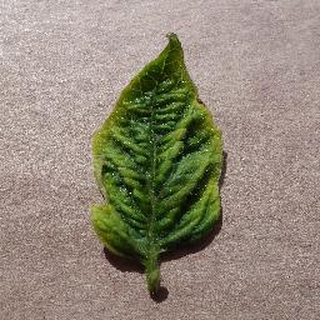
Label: tomato_yellow_leaf_curl_virus